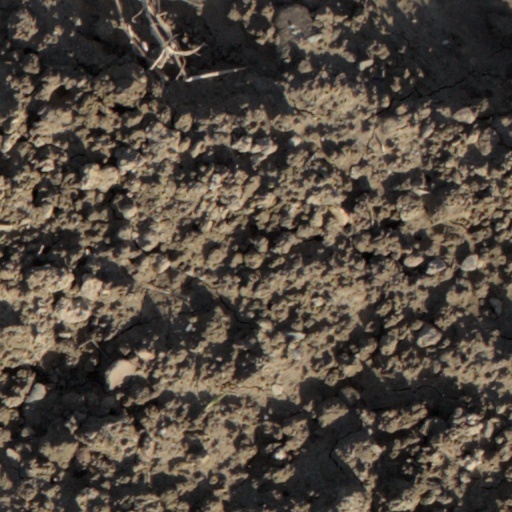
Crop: wheat